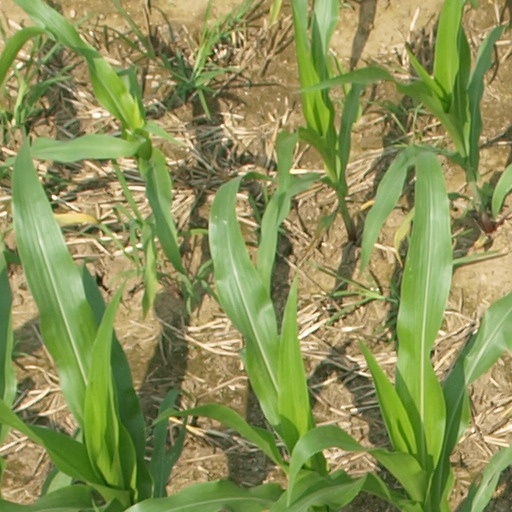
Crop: maize; corn